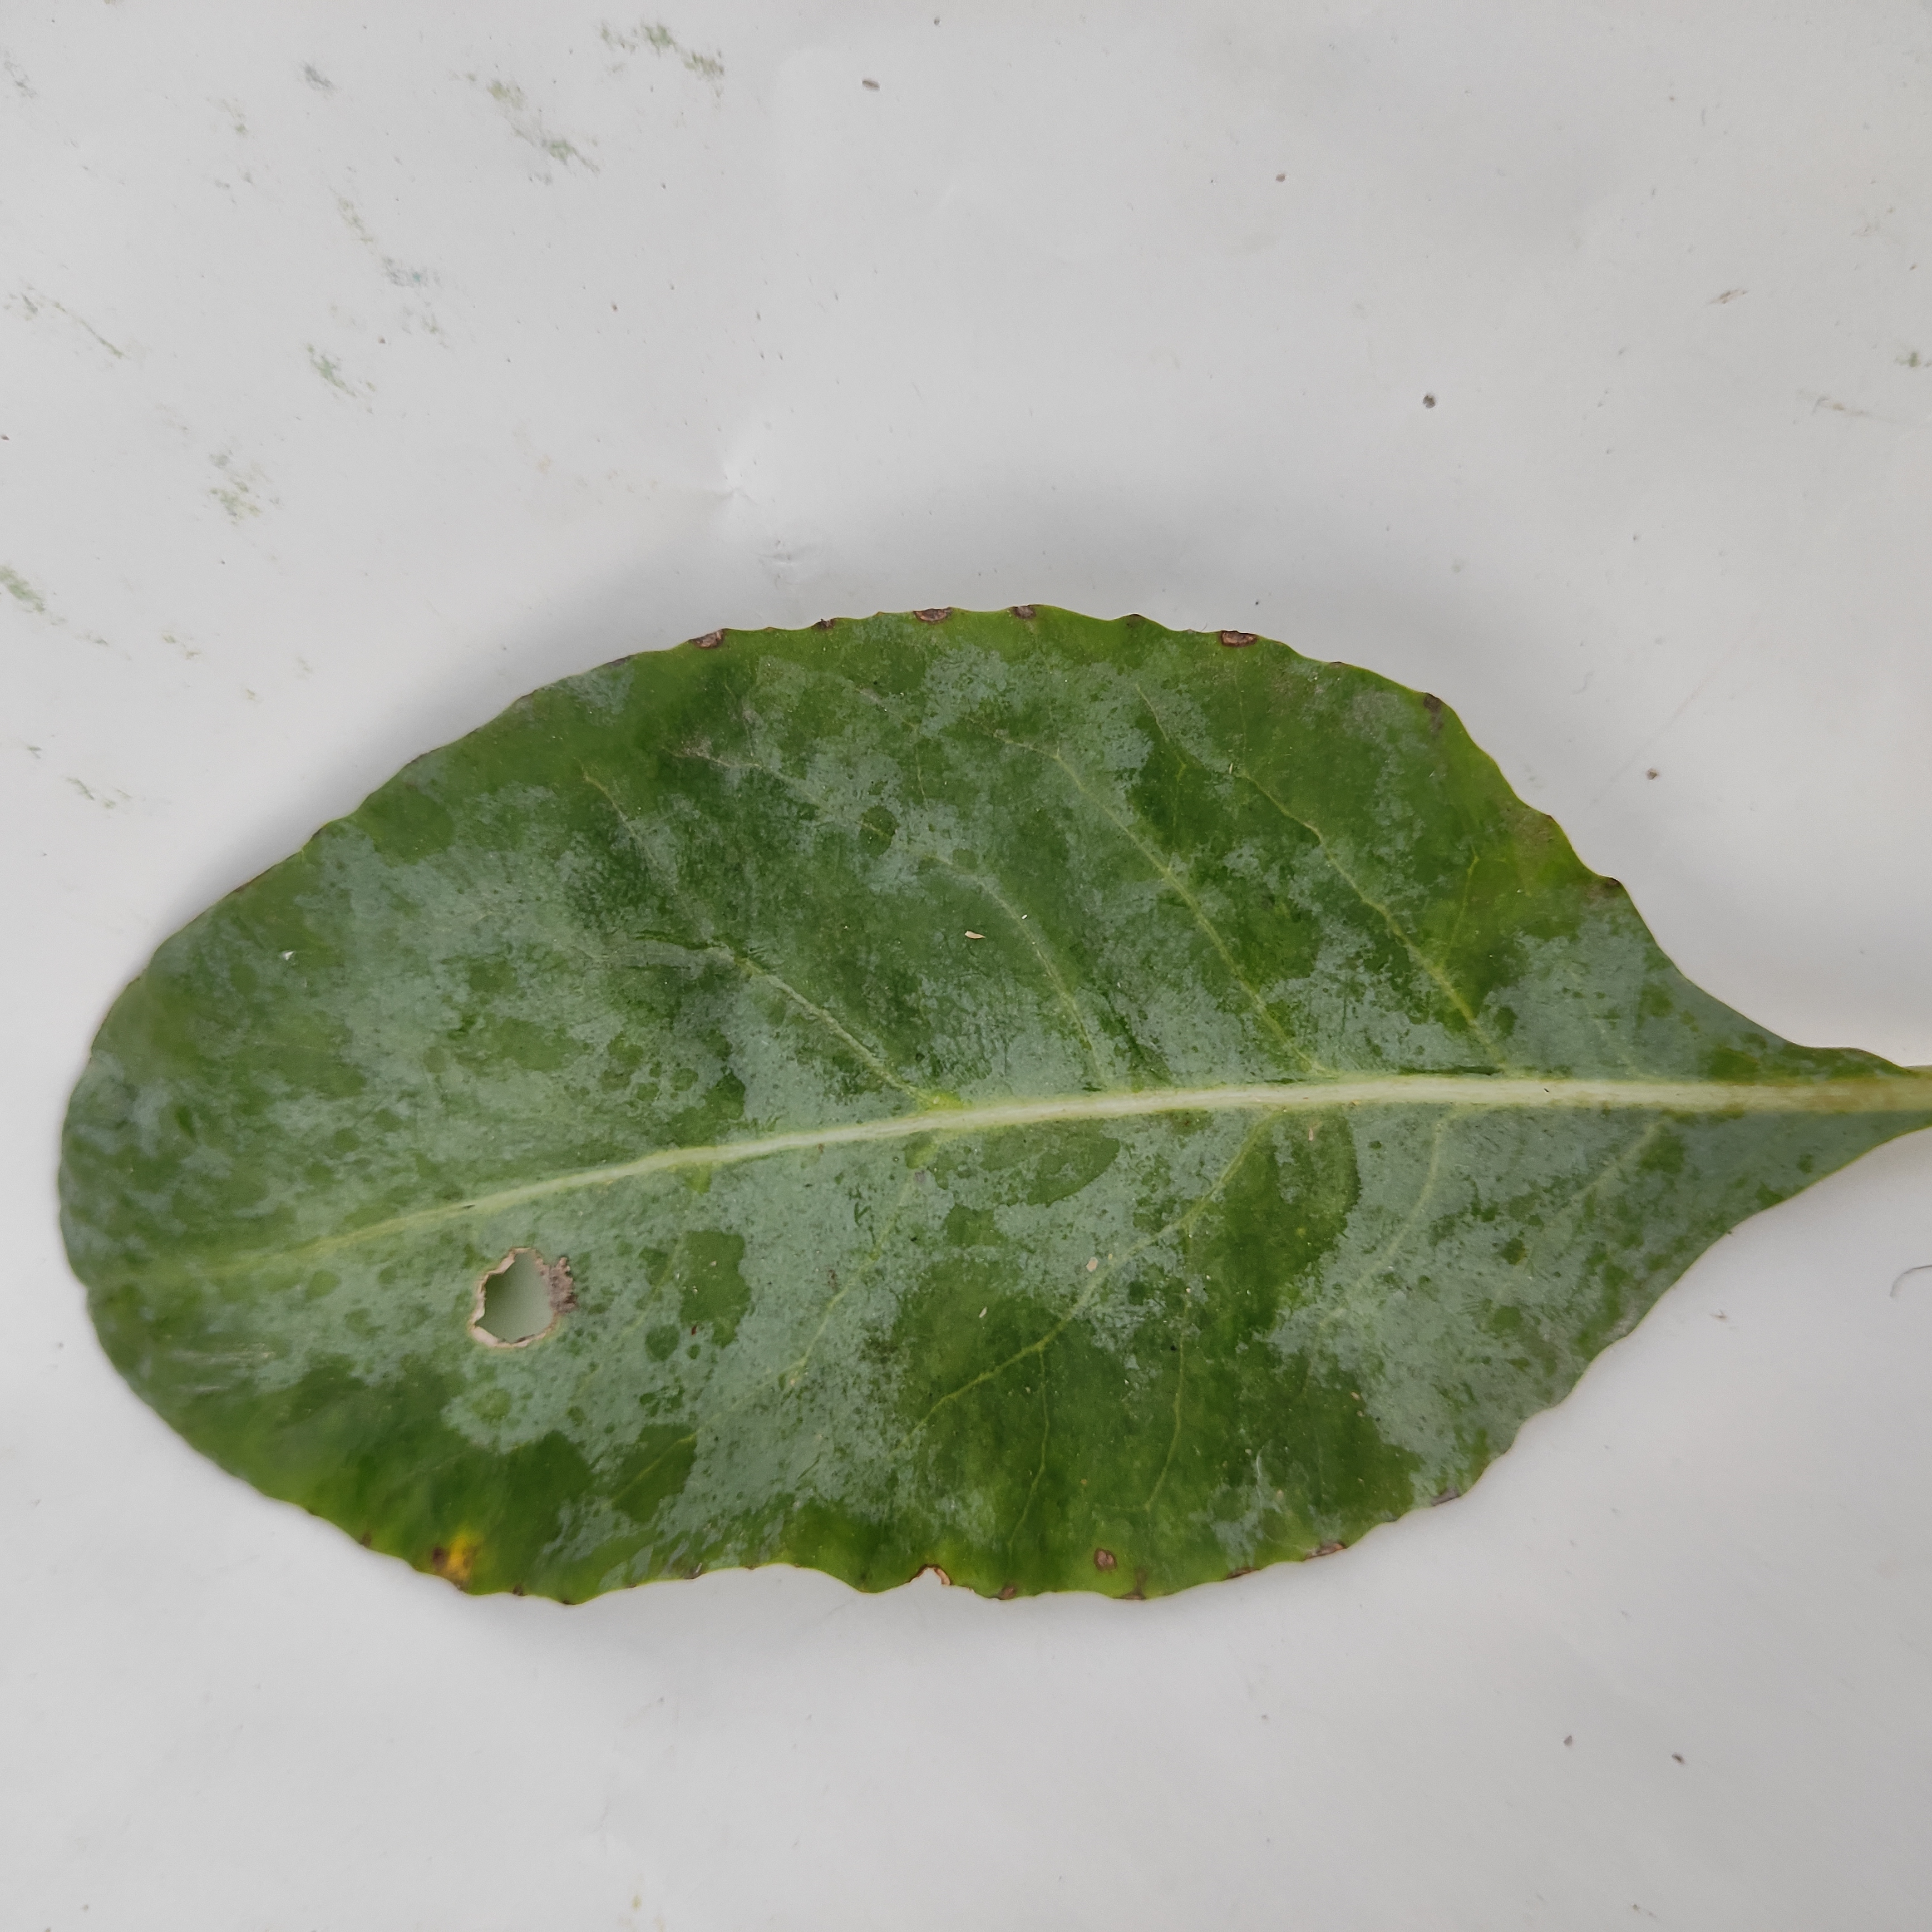
Label: Healthy